Fadhli Sultanate

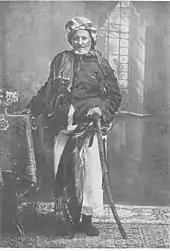
Sultan Hussein Bin Ahmed Bin Abdullah

In 1930, The population of the Fadhli Sultanate was estimated at 24,000, and the gross revenue at Hs. 35,000 a year.